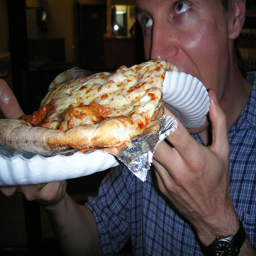
A young man scoffing a huge slice of pizza from two paper plates.
Man eating a slice of pizza while it is on paper plate.
A guy is eating a huge slice of cheese pizza.
Man eating a large slice of pizza off of paper plates.
Guy eating a pizza that's on two paper plates